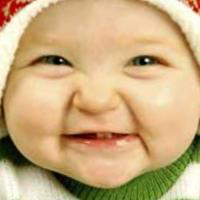
Age group: age 01-10